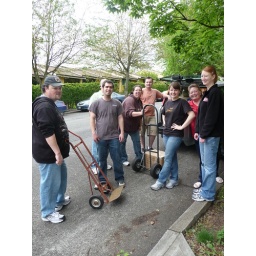
Moving: Natalie (far right); and Hillary -the other girl on the right in the black tee-